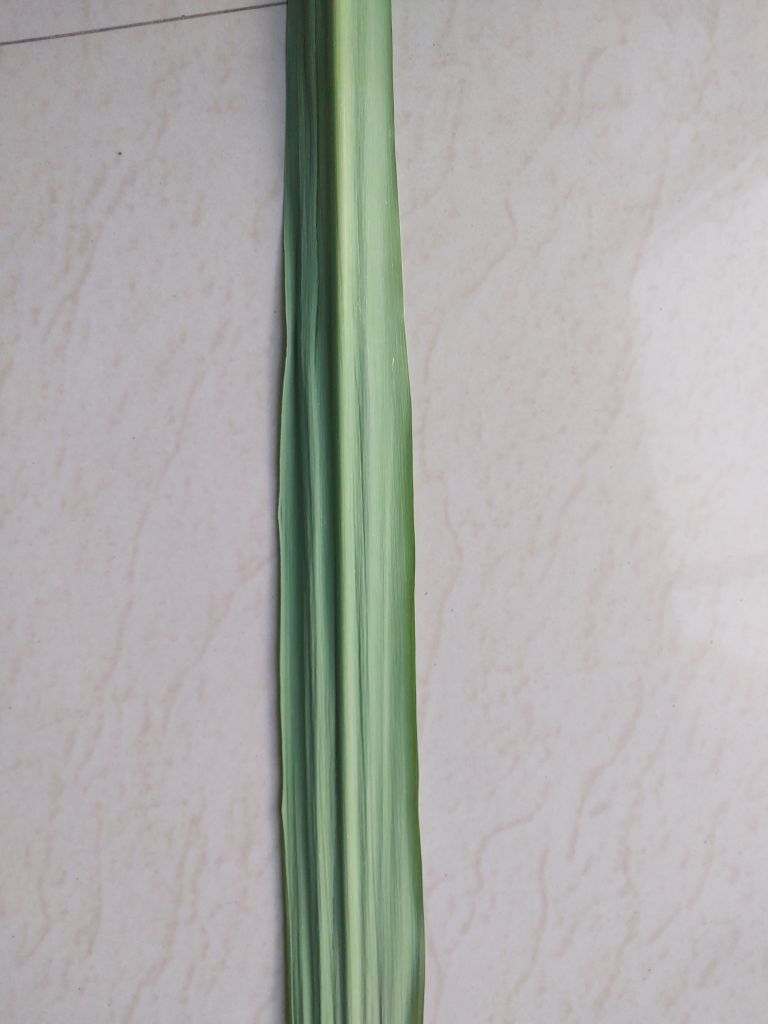
Label: Viral Disease